Tung-Sol

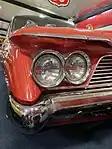
Wagner 5.75' low beam lamp (2 marking) on left (replacement) and Tung-Sol 5.75' high beam lamp on right (original) with logo depressed inside bottom of the lenses, produced 1961–1964, for 1961 AMC Rambler Ambassador sedan

Between 1966 until 1979, Richard W. Vieser held several executive positions from his beginnings with Chatham/Tung-Sul in the mid 50s and mid 60s. He was division general manager from 1966 to 1970; vice president in 1970; group vice president between 1971 through 1973; president 1973 to 1974 and chief executive officer 1974–1979. In April 1973, Wagner Electric Corp., was listed in the Register Planned Emergency Producers with products that could be mobilized for military needs at Boyertown, Hazleton, Newark, Weatherly, and Livingston Tung-Sol Division plant locations.